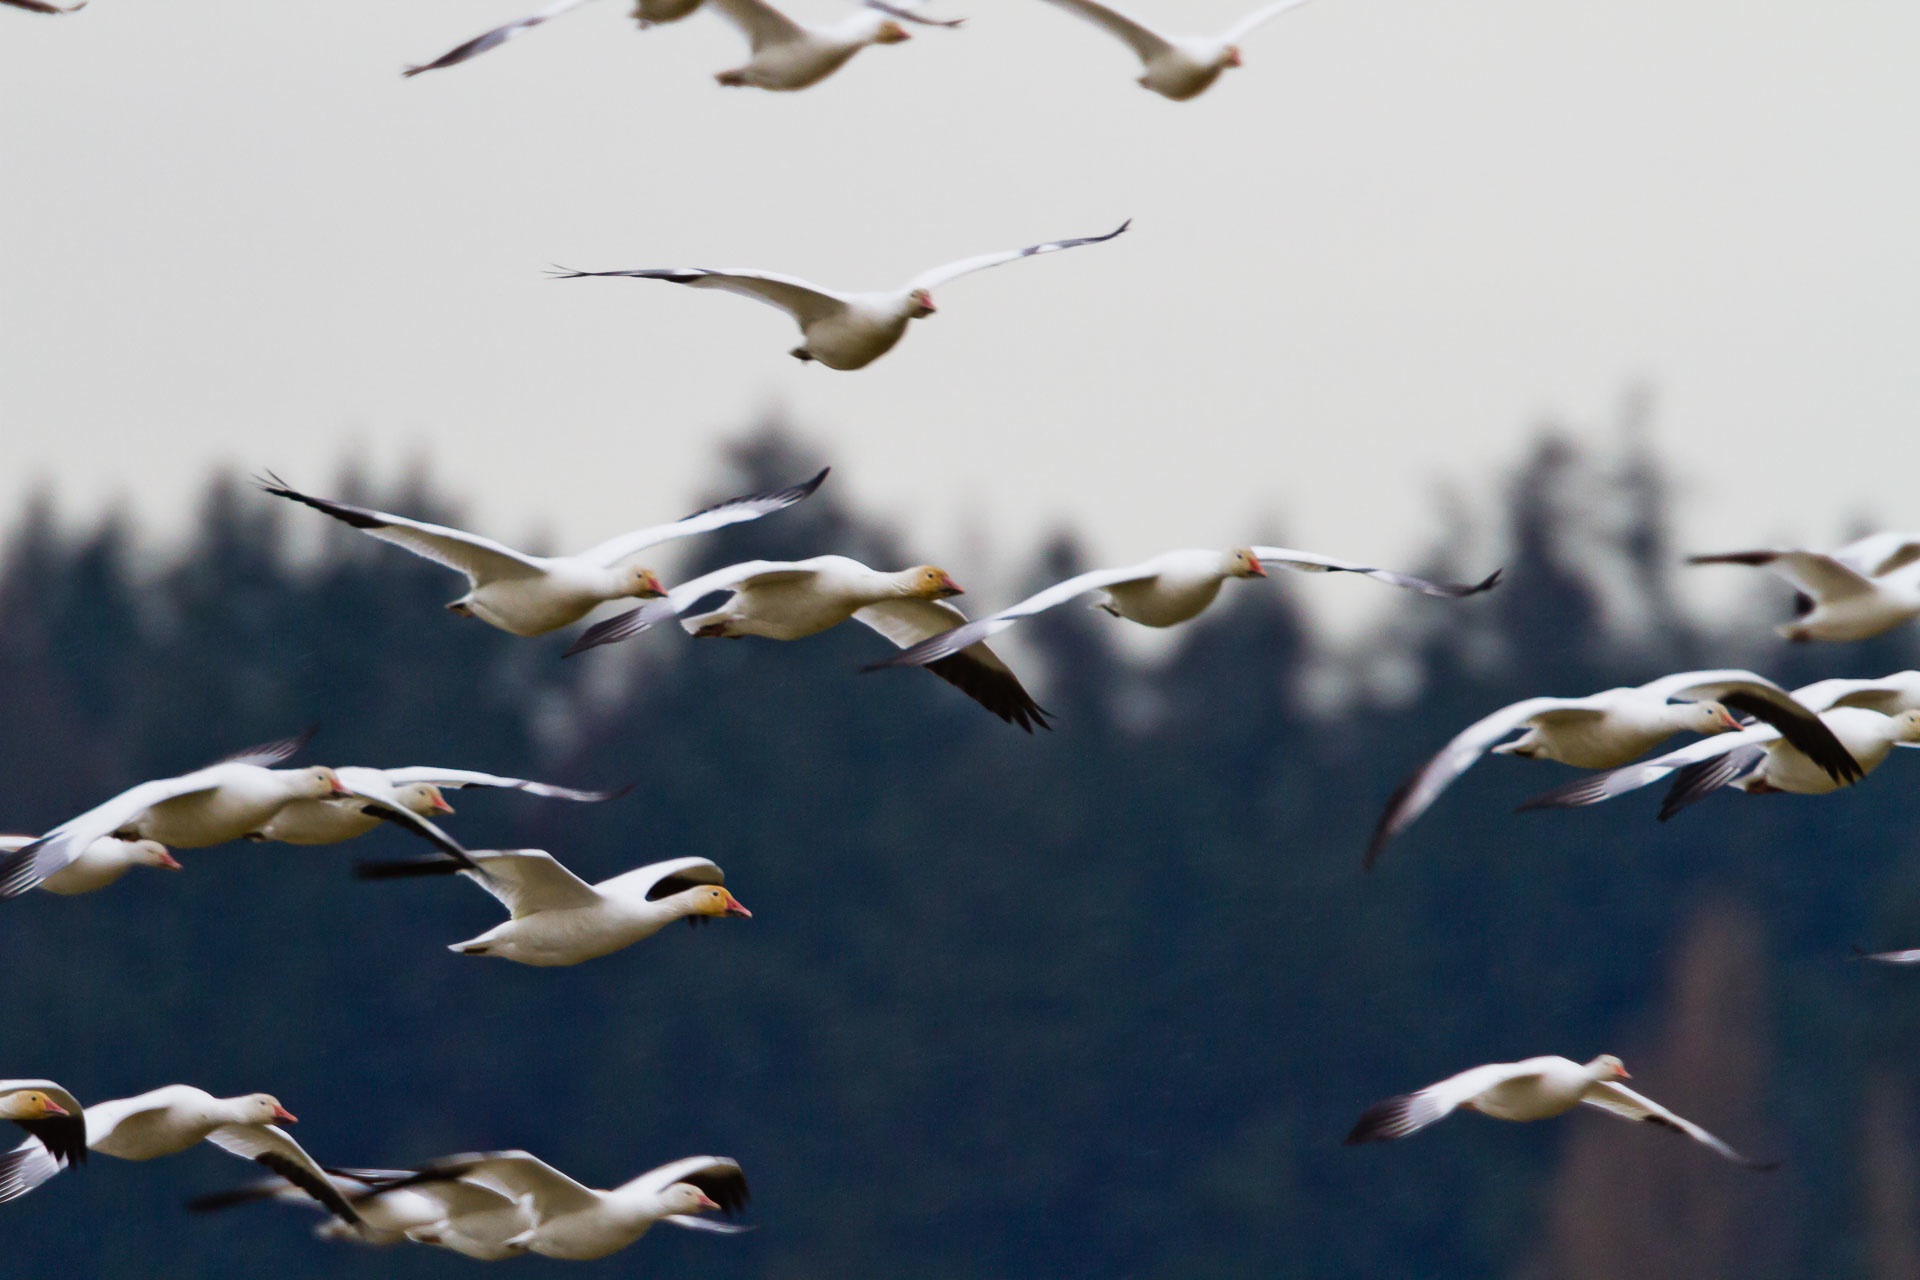
bird, wing, seabird, flock, flying, beak, fauna, geese in flight, vertebrate, water bird, shorebird, bird migration, animal migration